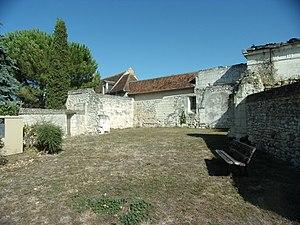
Ancienne église Saint-Jean-Baptiste de Mougon (ruines)
Cet article recense une partie des monuments historiques d'Indre-et-Loire, en France.
Le site archéologique de Mougon est une agglomération secondaire antique, dont l'occupation se poursuit partiellement au Haut Moyen Âge, situé sur la commune française de Crouzilles en Indre-et-Loire.